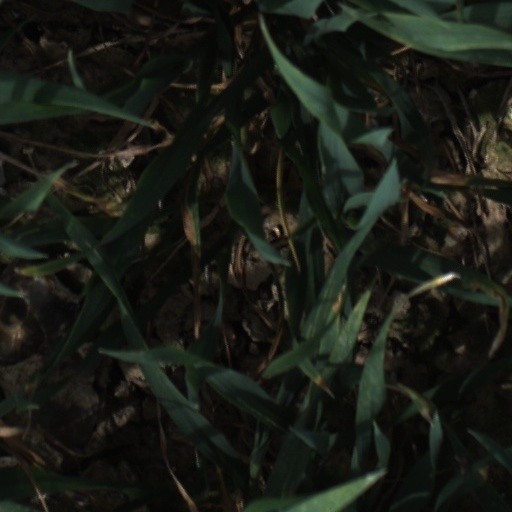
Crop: wheat